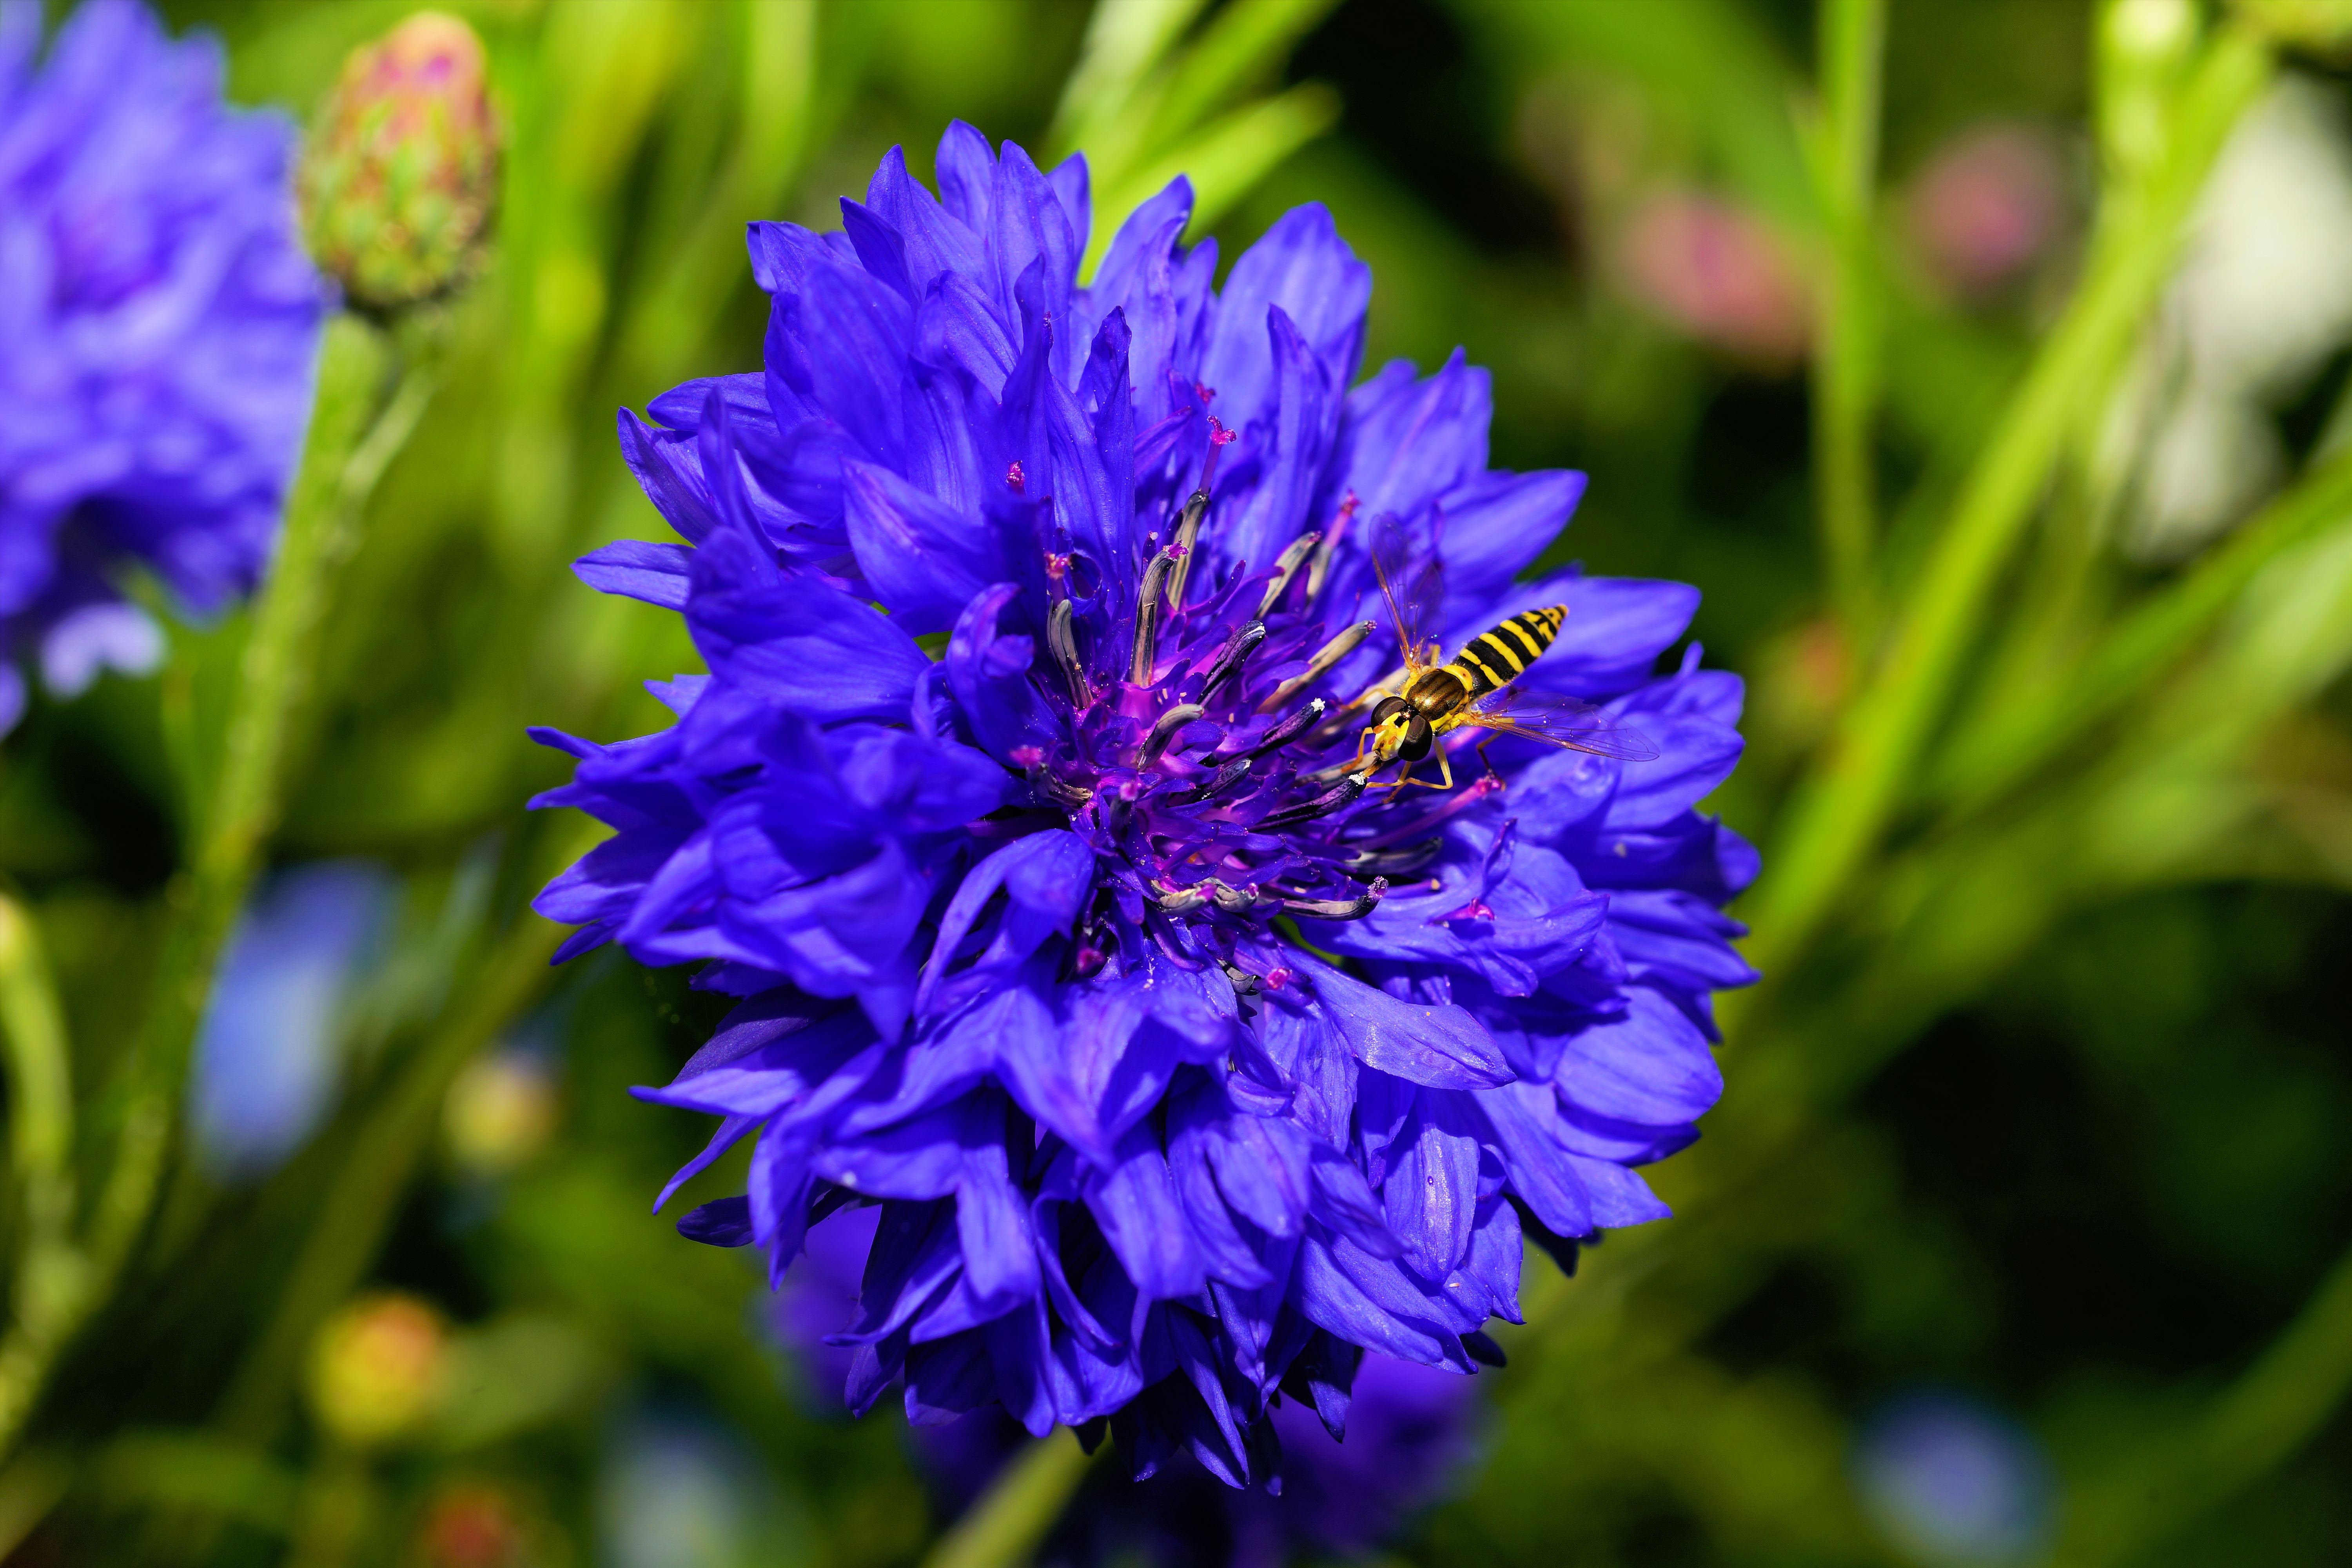
nature, blossom, plant, field, meadow, flower, petal, bloom, botany, blue, close, flora, wildflower, cornflower, macro photography, flowering plant, summer flower, land plant